The Avengers (2012 film)

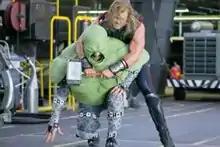
Mark Ruffalo as the Hulk (bottom) wearing a motion capture suit and prosthetics on his upper half to emulate the Hulk's size

The film features over 2,200 visual effects shots completed by 14 companies: Industrial Light & Magic (ILM), Weta Digital, Scanline VFX, Hydraulx, Fuel VFX, Evil Eye Pictures, Luma Pictures, Cantina Creative, Trixter, Modus FX, Whiskytree, Digital Domain, The Third Floor, and Method Design. ILM was the lead vendor and shared responsibility for creating many of the film's key effects, including the Helicarrier, the New York cityscape, digital body doubles, Iron Man, and the Hulk. To bring the Hulk to life on screen, Ruffalo performed in a motion-capture suit on set alongside the other actors, while four motion-capture HD cameras (two capturing his full body and two focused on his face) recorded his facial and body movements. Jeff White, ILM's visual effects supervisor, aimed for a more realistic depiction of the Hulk compared to the one seen in Ang Lee's 2003 film, stating, "We really wanted to utilize everything we've developed the last 10 years and make it a pretty spectacular Hulk. One of the great design decisions was to incorporate Mark Ruffalo into the look of him. So, much of Hulk is based on Ruffalo and his performance, not only in motion capture and on set, but down to his eyes, his teeth, and his tongue."